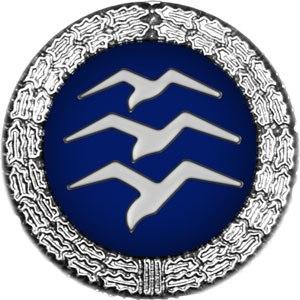
L'International Gliding Commission est la fédération sportive internationale régissant le vol à voile.